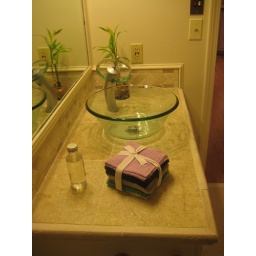
Another waterfall sink in second bathroom